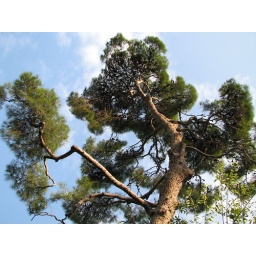
An interesting tree along a main street in Athens.